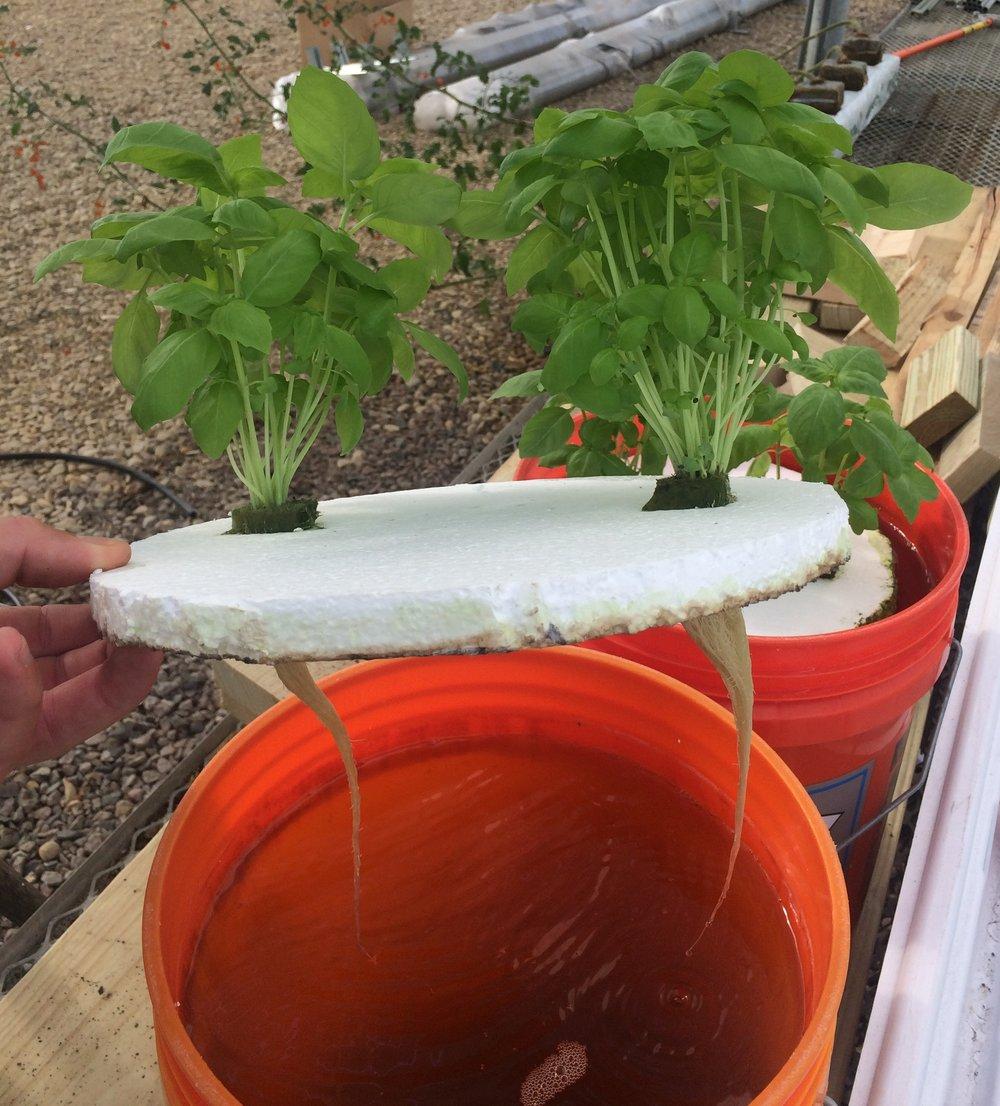
Mimea ambayo imepandwa kwa kutumia kilimo cha kisasa, kinachotegemea maji yaliyochanganywa na virutubisho, imestawi na majani yake yanasubiriwa yakomae, yachumwe, kwa ajili ya kutengeneza dawa ya asili.